Ampeg

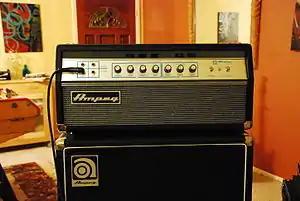
Ampeg SVT VR "Vintage Reissue"

During the 1960s Ampeg only produced fairly low wattage combo amplifiers. Rock concerts were becoming increasingly large affairs and bigger amplifiers were needed. In 1969, Ampeg's Chief Engineer Bill Hughes designed the Super Valve Technology circuitry for the amplifier of the same name. At , the Ampeg SVT provided 300 watts of RMS power, considerably more than most other bass amplifiers of the era. The high power rating made the SVT a candidate for use in larger venues. The SVT saw widespread use by rock acts in the 1970s and is still considered by many to be the world standard reference bass amp. The SVT-VR (Vintage Reissue) is almost identical in design and construction and the closest thing to any of the original SVT models produced by Ampeg.